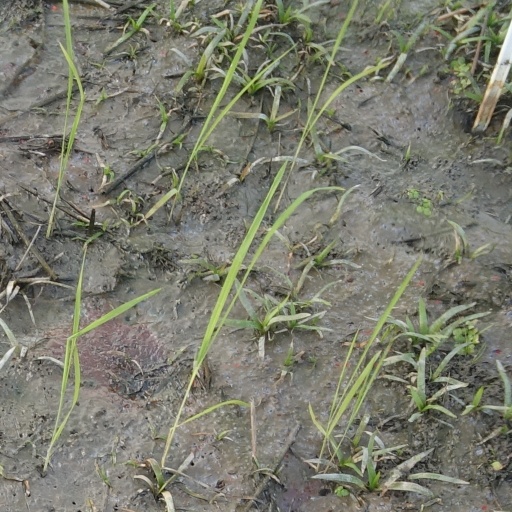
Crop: rice